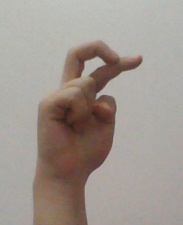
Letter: zay